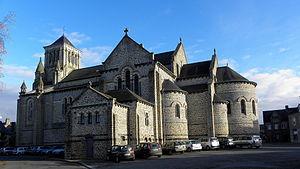
Église Saint-Étienne de Saint-Étienne-en-Coglès (35). Vue du sud-ouest.